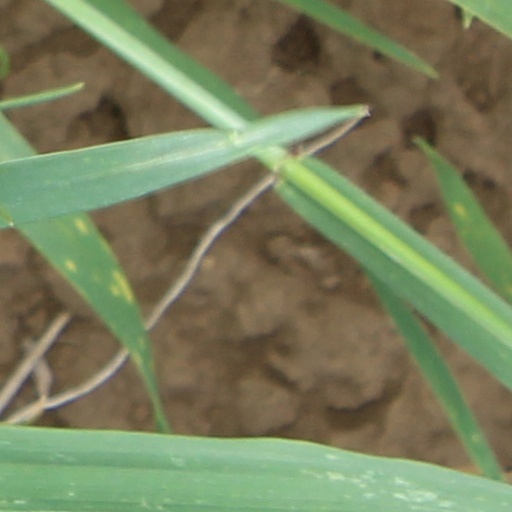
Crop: wheat